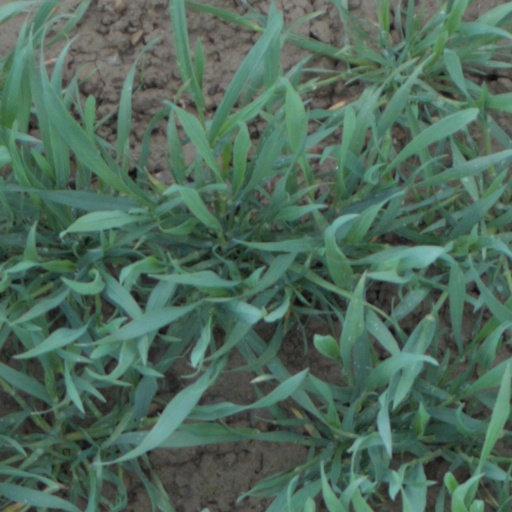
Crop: wheat